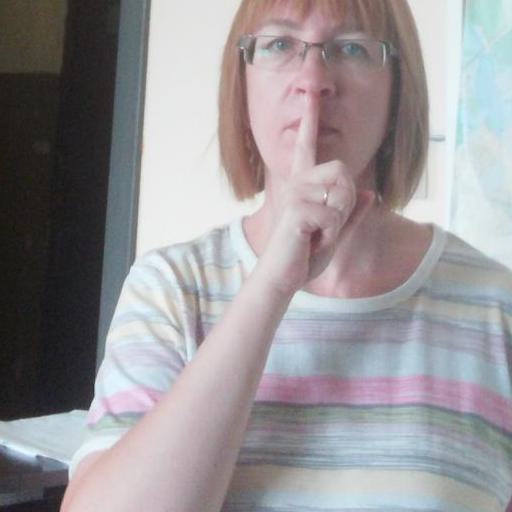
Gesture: mute